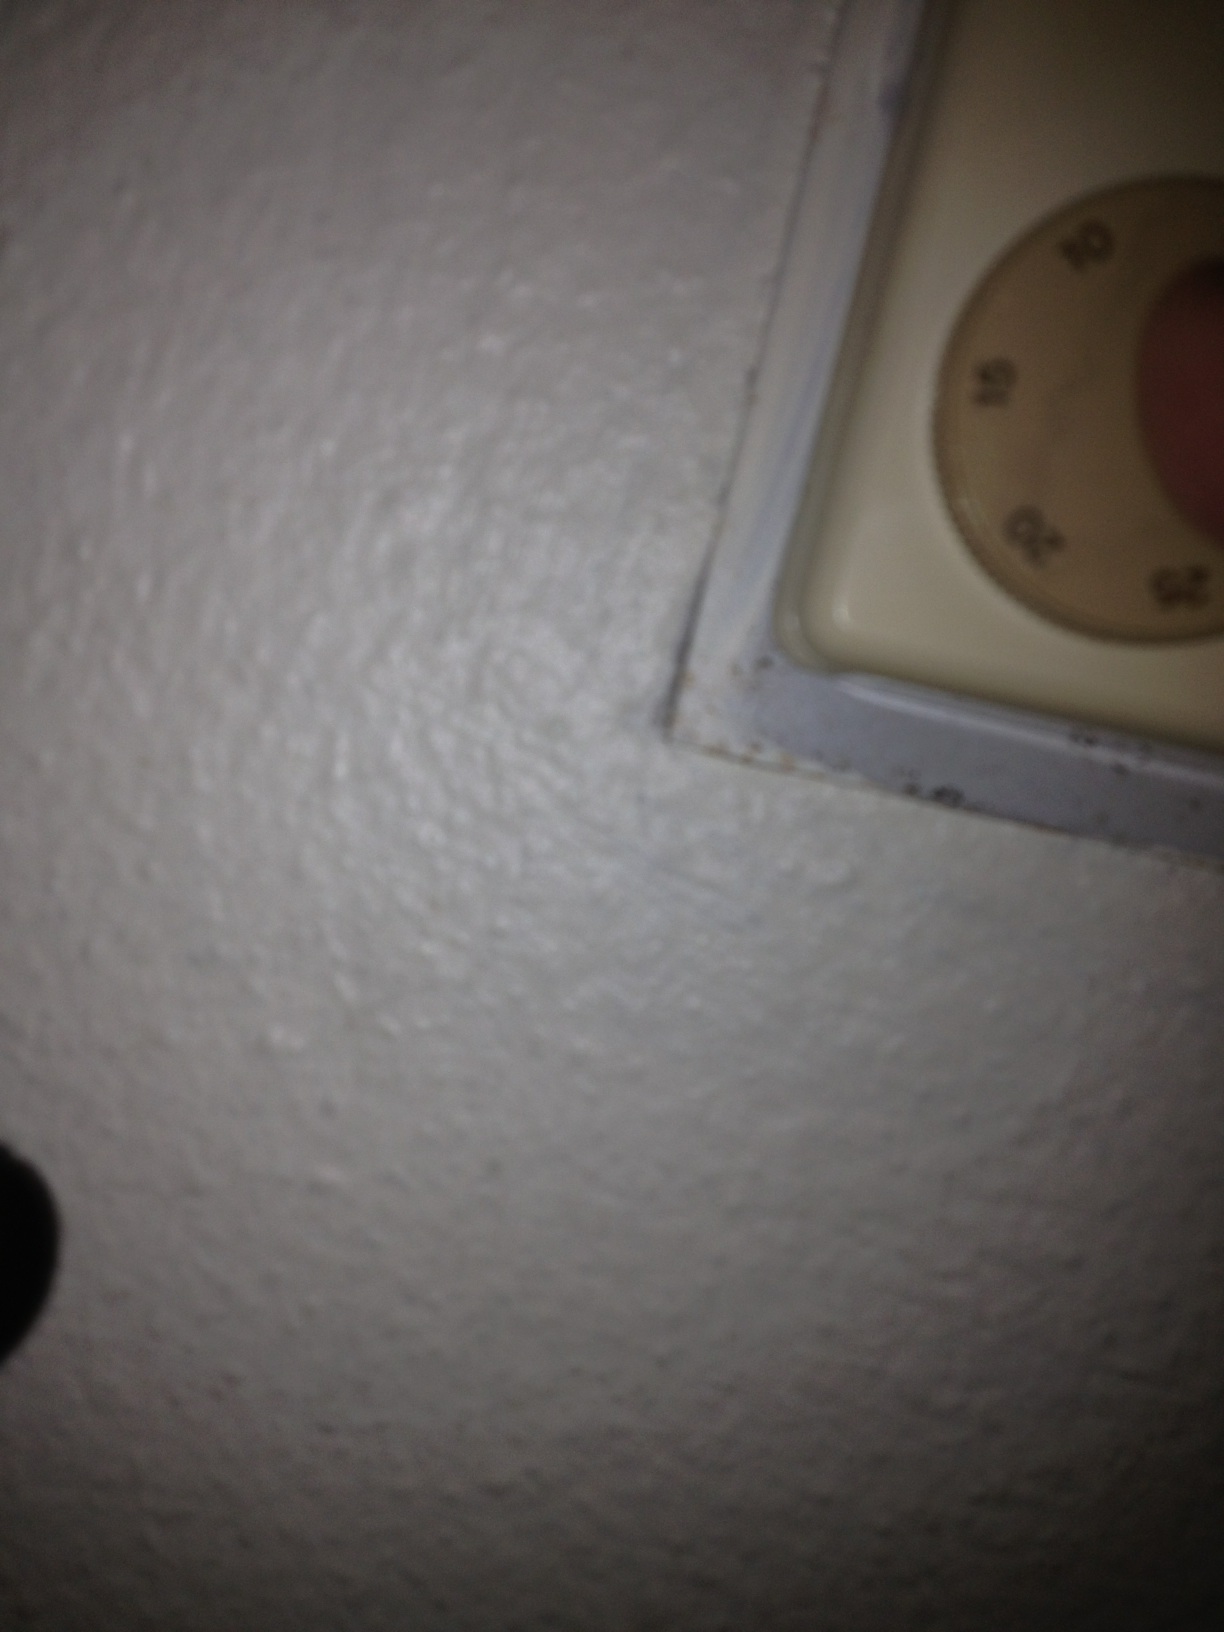Question: How many degrees?
Answer: unanswerable